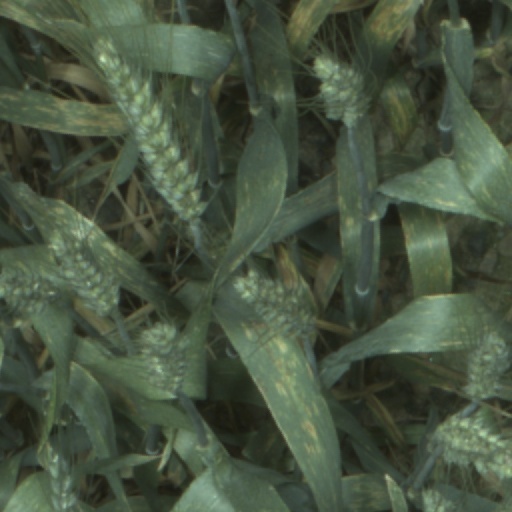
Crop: wheat